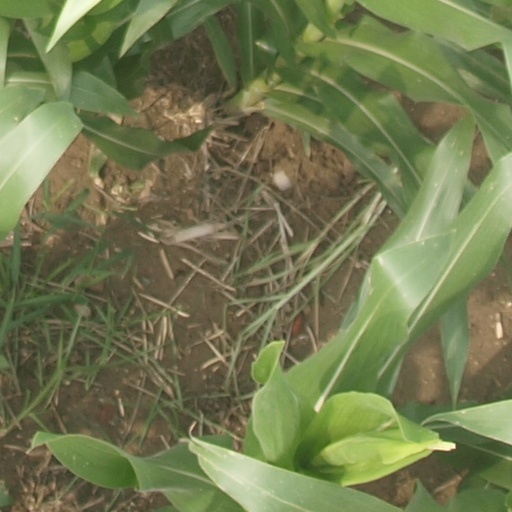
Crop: maize; corn